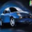
Label: automobile